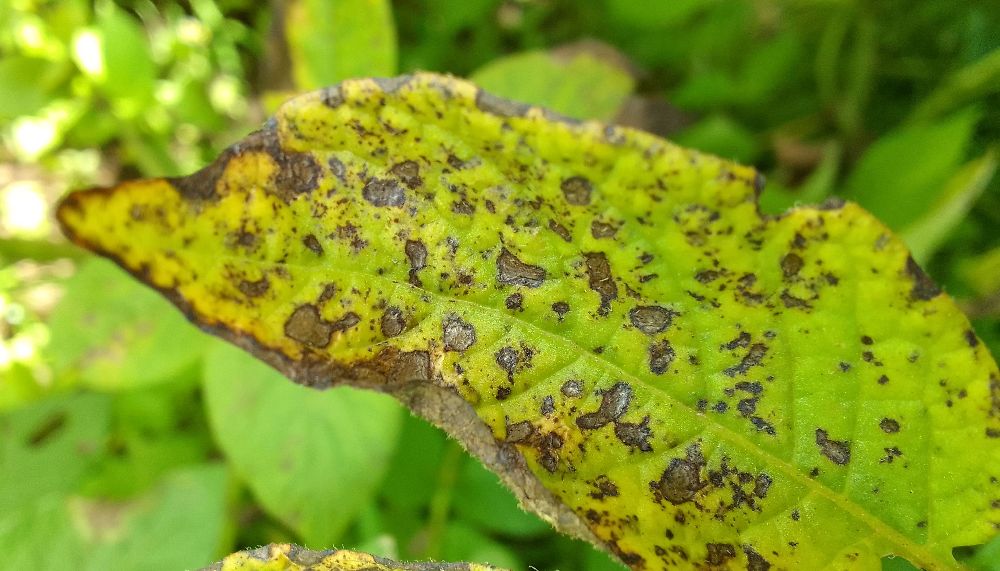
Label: Early blight